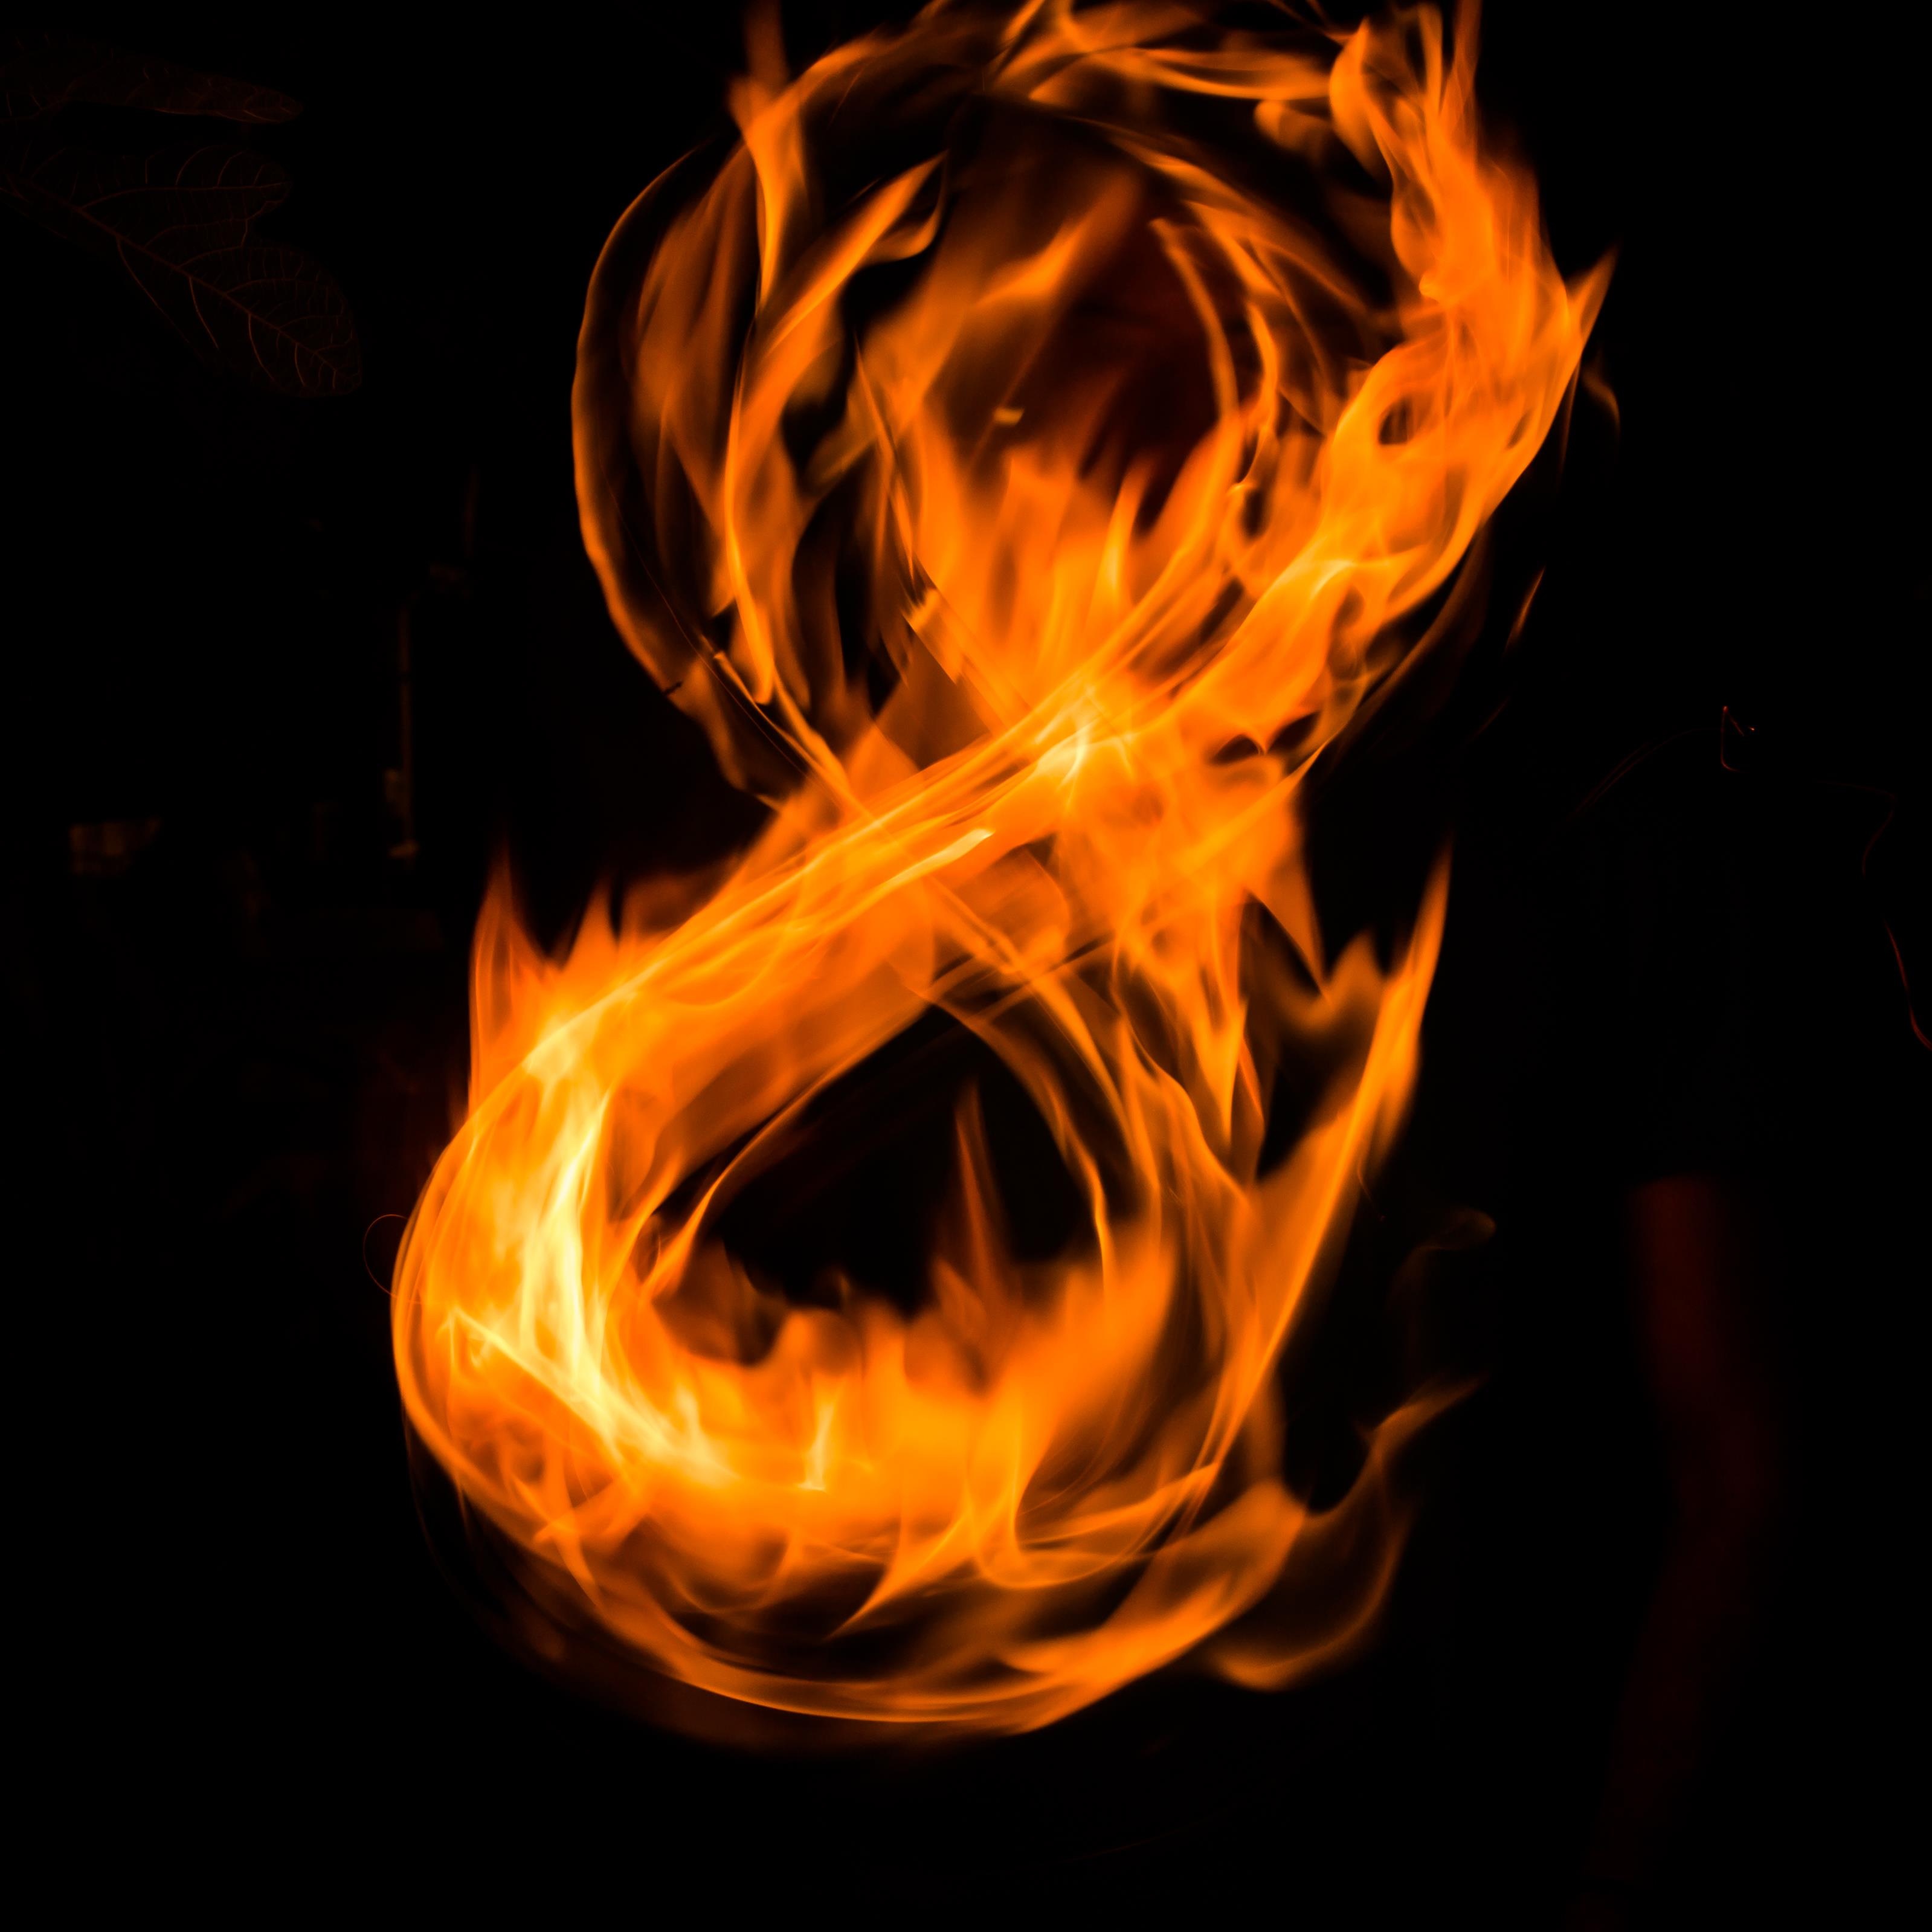
fire, flame, heat, hot, combustion, candela, embers, energy, burn, burning